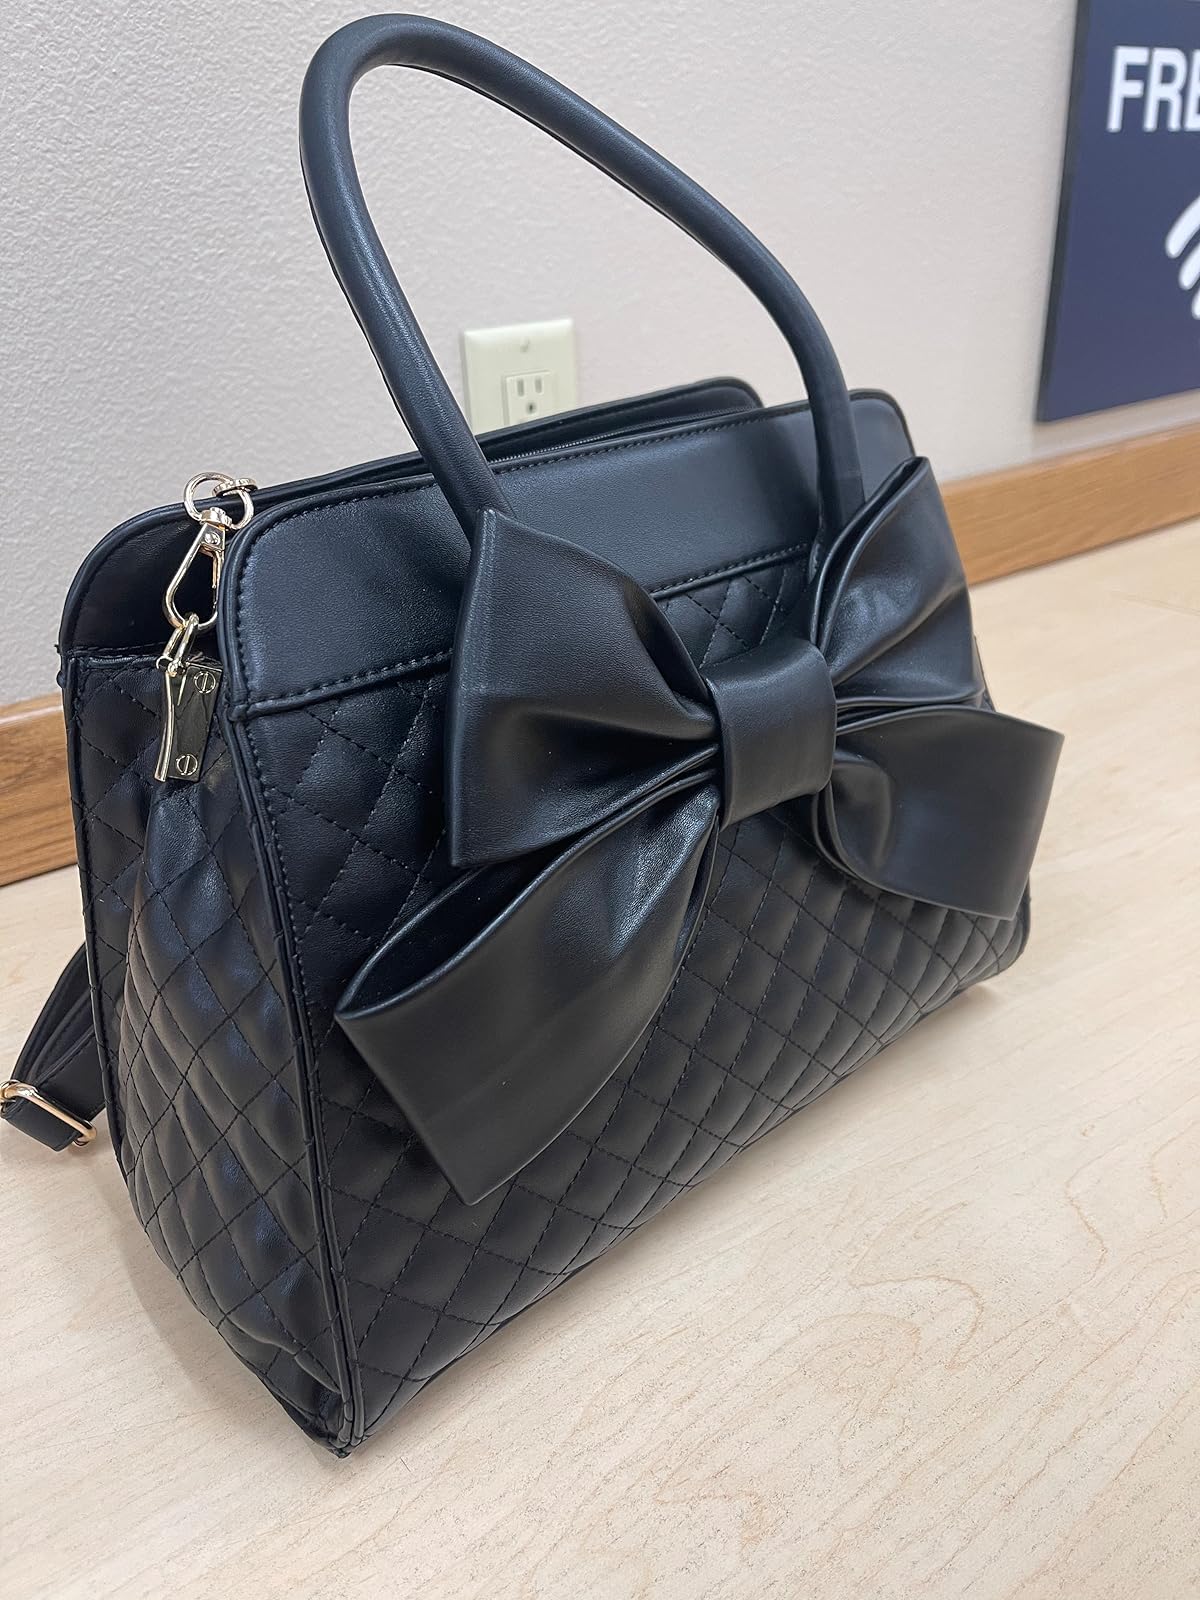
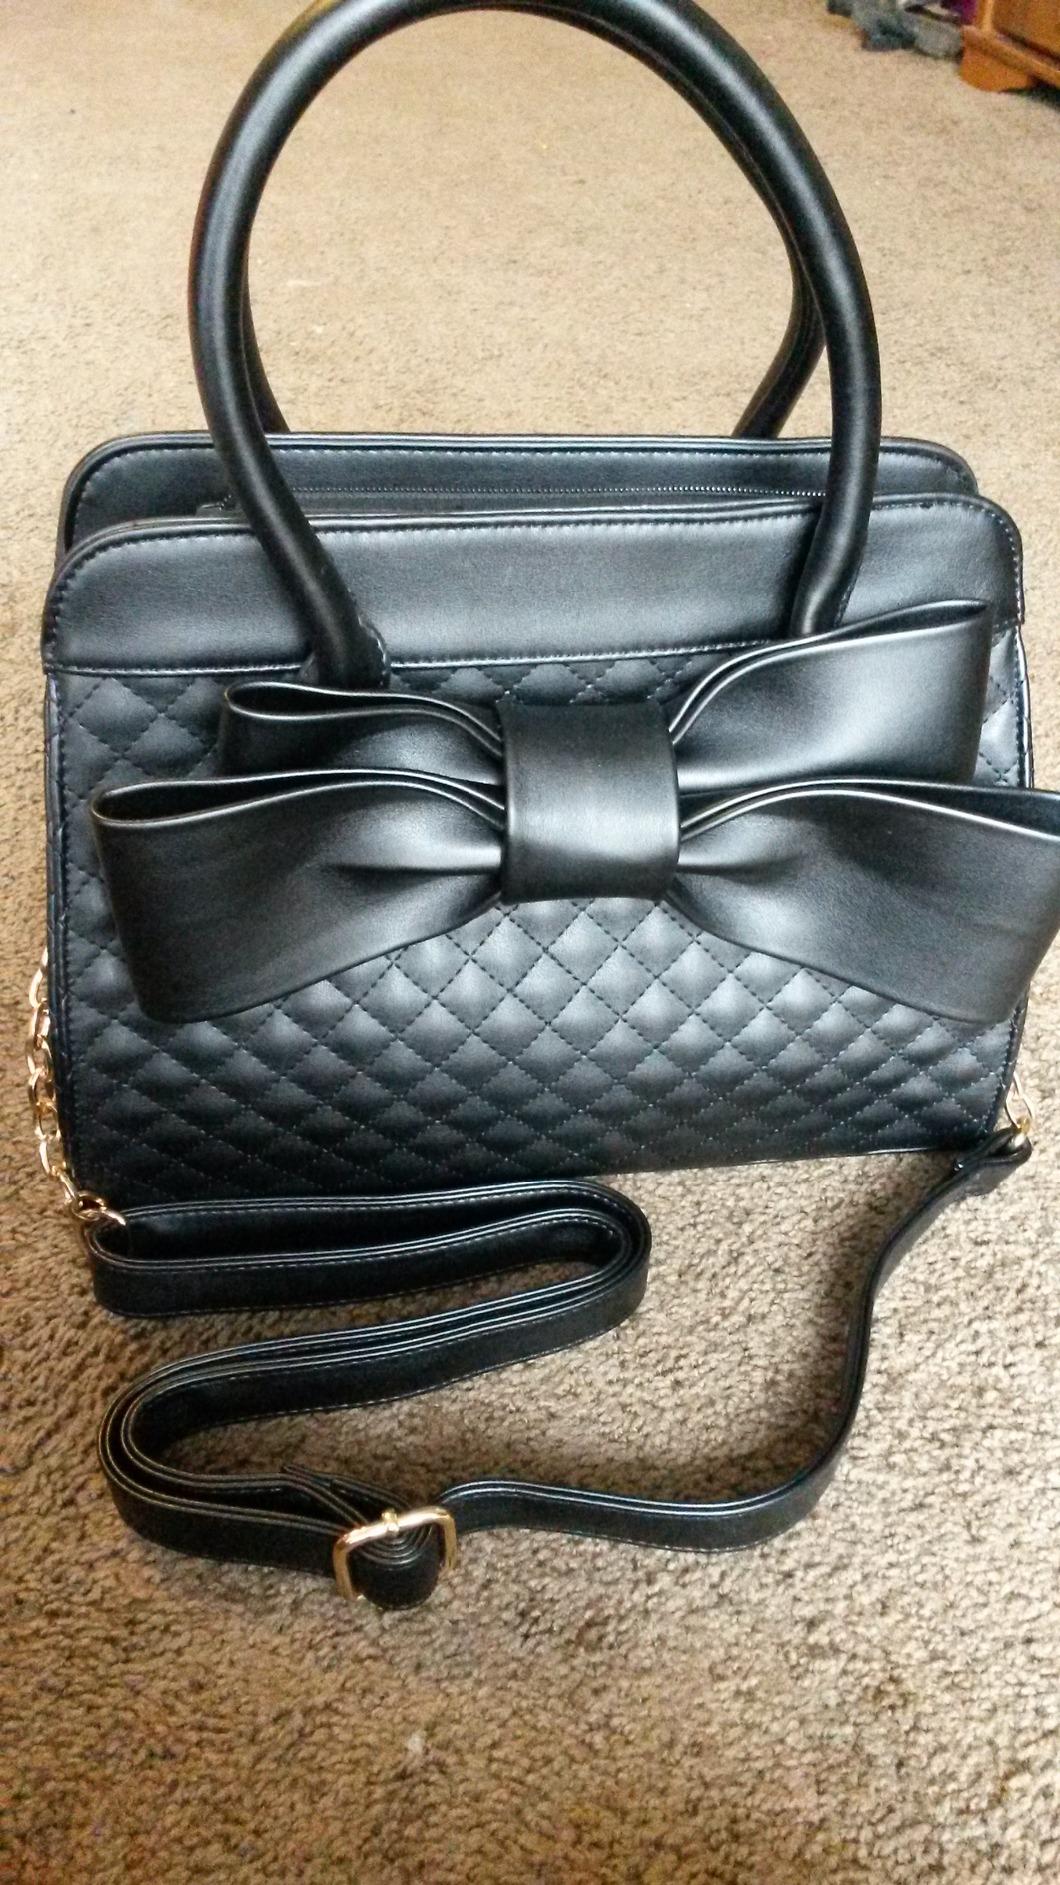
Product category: accessories_handbag
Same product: yes